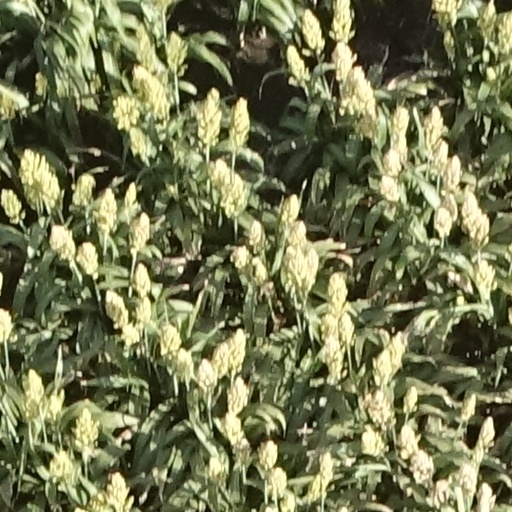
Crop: sorghum